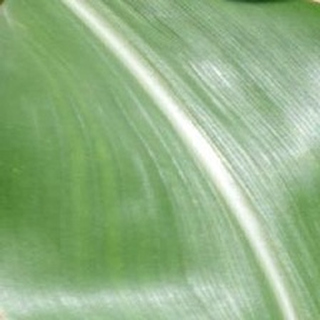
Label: healthy_corn